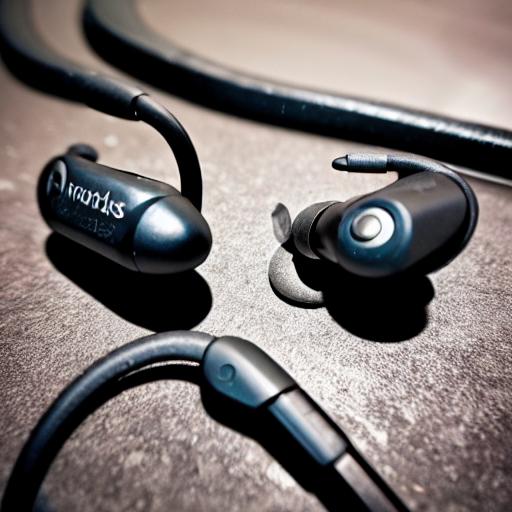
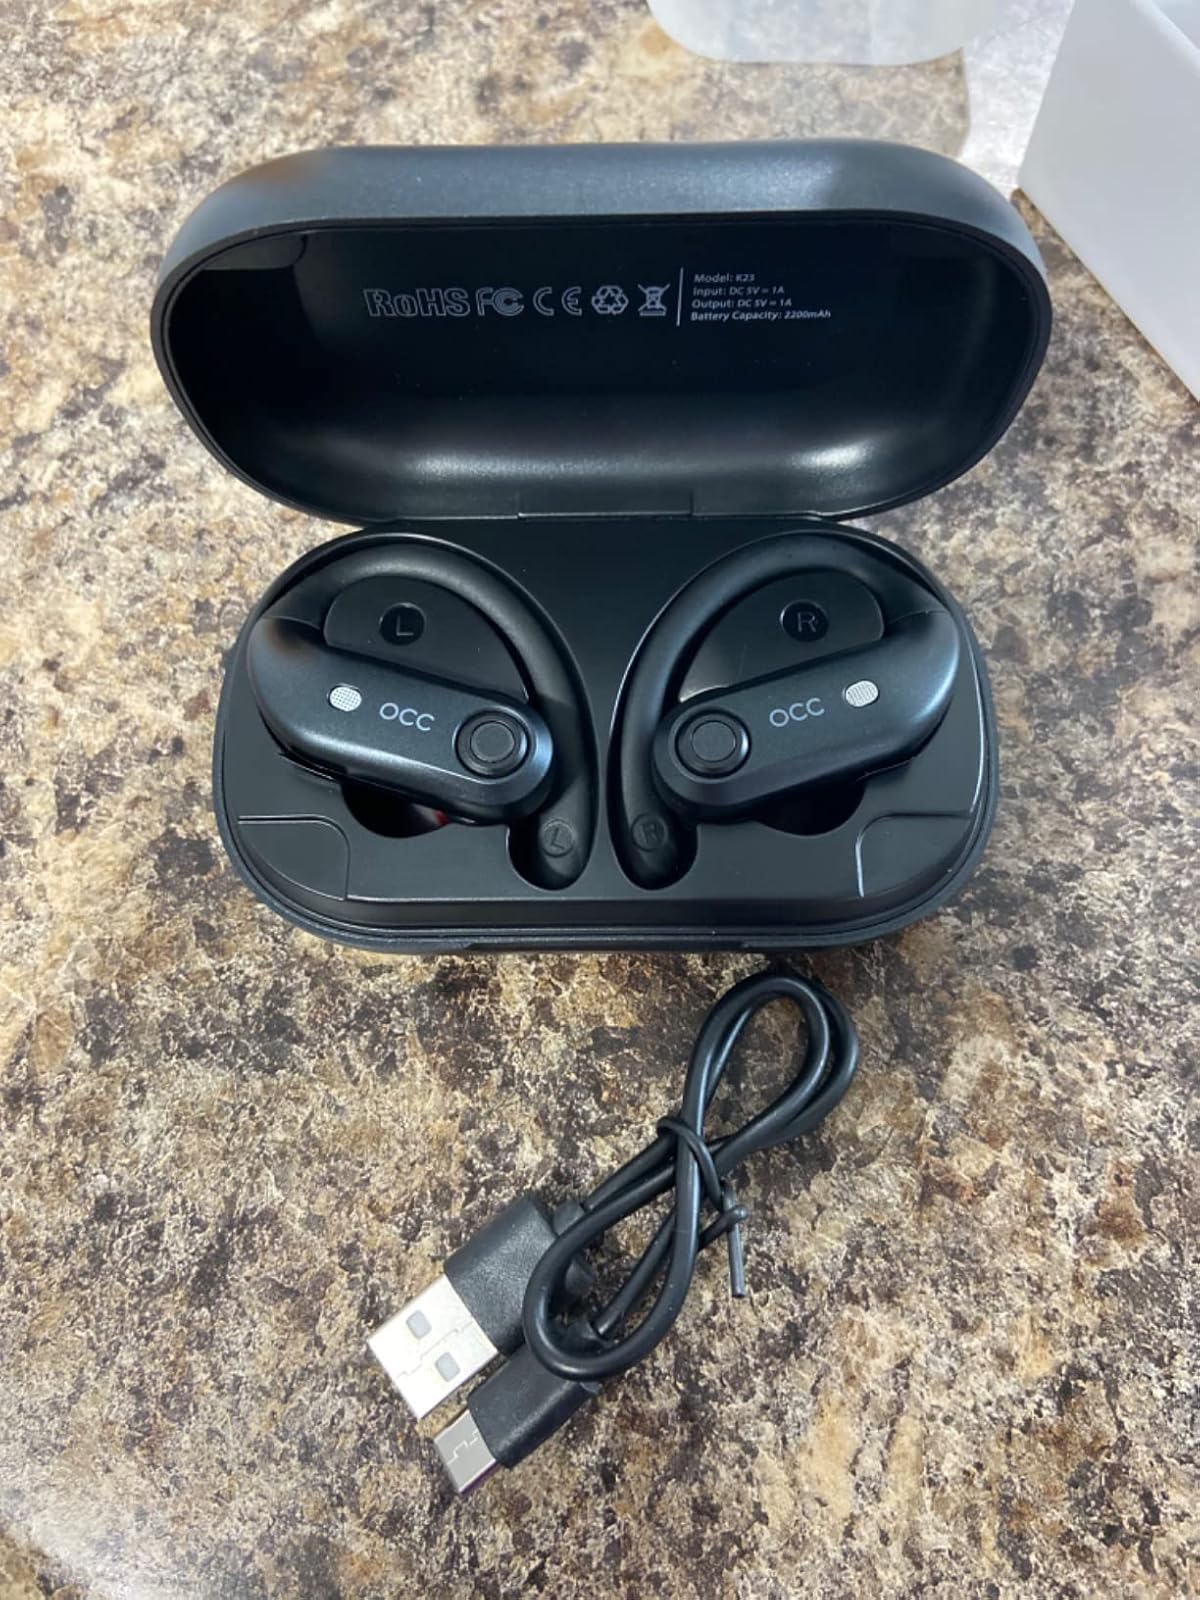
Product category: earbuds
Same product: no